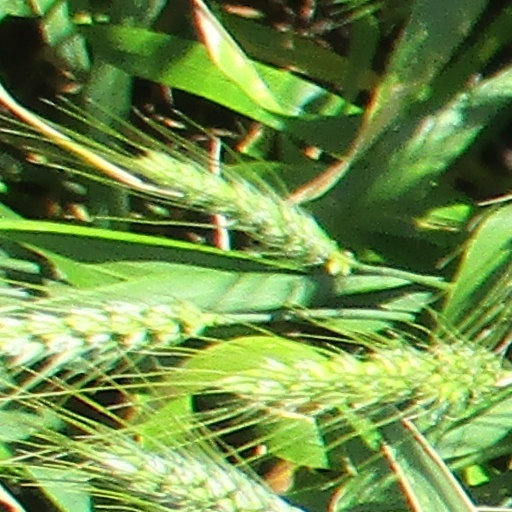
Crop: wheat